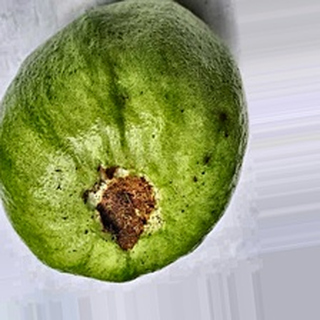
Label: guava_fruit_fly